Ellison Capers

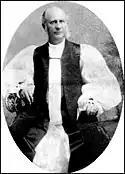
Bishop Ellison Capers

Capers returned home after the Civil War. In December 1865, he was elected Secretary of State for South Carolina. Ordained as an Episcopal Priest in 1868 he was rector of Christ Church (Episcopal) in Greenville while also teaching at Greenville Military Academy, Greenville Female Academy and Furman University. In 1875 he became minister of St Johns Church in Selma, Alabama, and after a year returned to Christ Church in Greenville; in 1887 he was called to Trinity Church in Columbia, South Carolina.